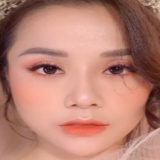
ca sĩ Thương Võ